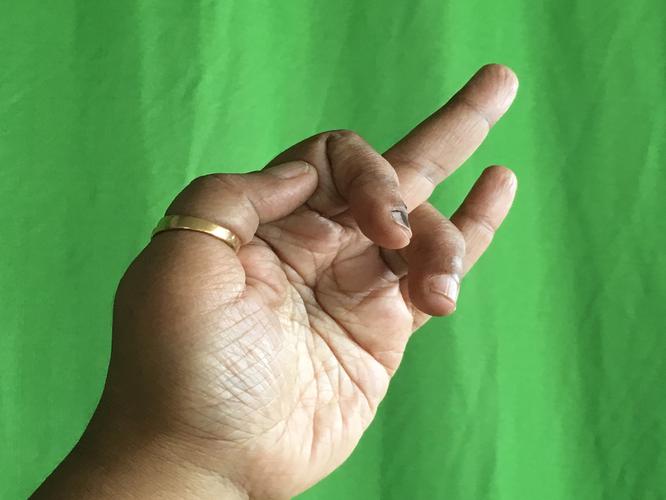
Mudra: Shukatundam
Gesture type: single_hand